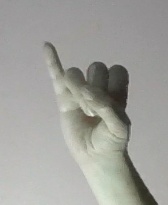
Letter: meem